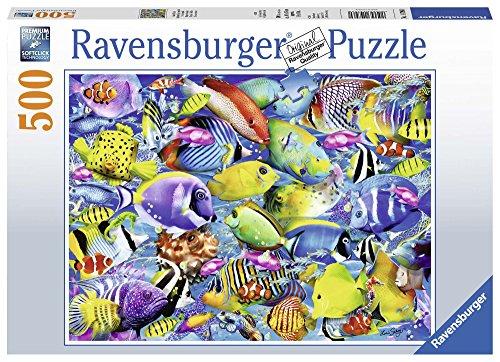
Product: Ravensburger 14796 Tropical Traffic Jigsaw Puzzle (500 Piece)
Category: Toys & Games | Puzzles | Jigsaw Puzzles
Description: Great Condition.
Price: $13.45
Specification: ProductDimensions:13.2x9x1.5inches|ItemWeight:1pounds|ShippingWeight:1.1pounds(Viewshippingratesandpolicies)|DomesticShipping:ItemcanbeshippedwithinU.S.|InternationalShipping:ThisitemcanbeshippedtoselectcountriesoutsideoftheU.S.LearnMore|ASIN:B078QX425X|Itemmodelnumber:14796|Manufacturerrecommendedage:12-15years